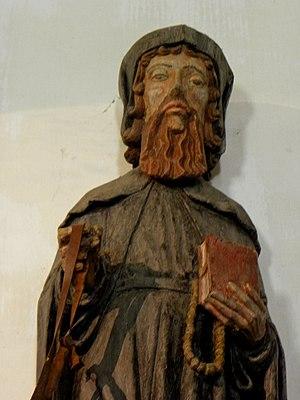
Statue de Saint-Hervé.